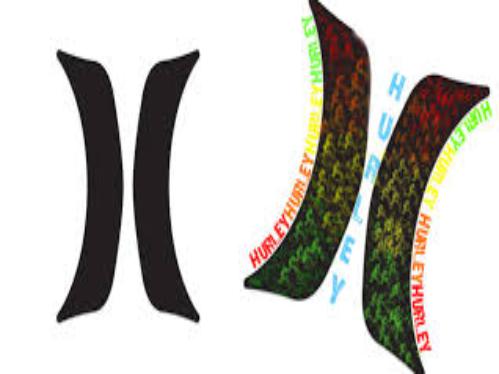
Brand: Hurley-2
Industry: Clothes